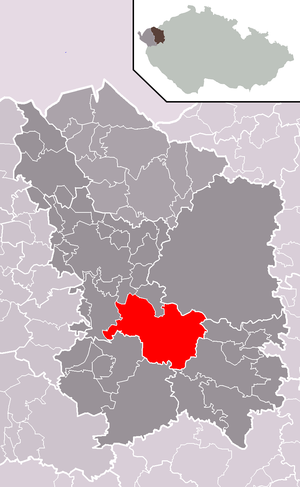
Bochov est une ville du district et de la région de Karlovy Vary, en République tchèque. Sa population s'élevait à 1 989 habitants en 2018.